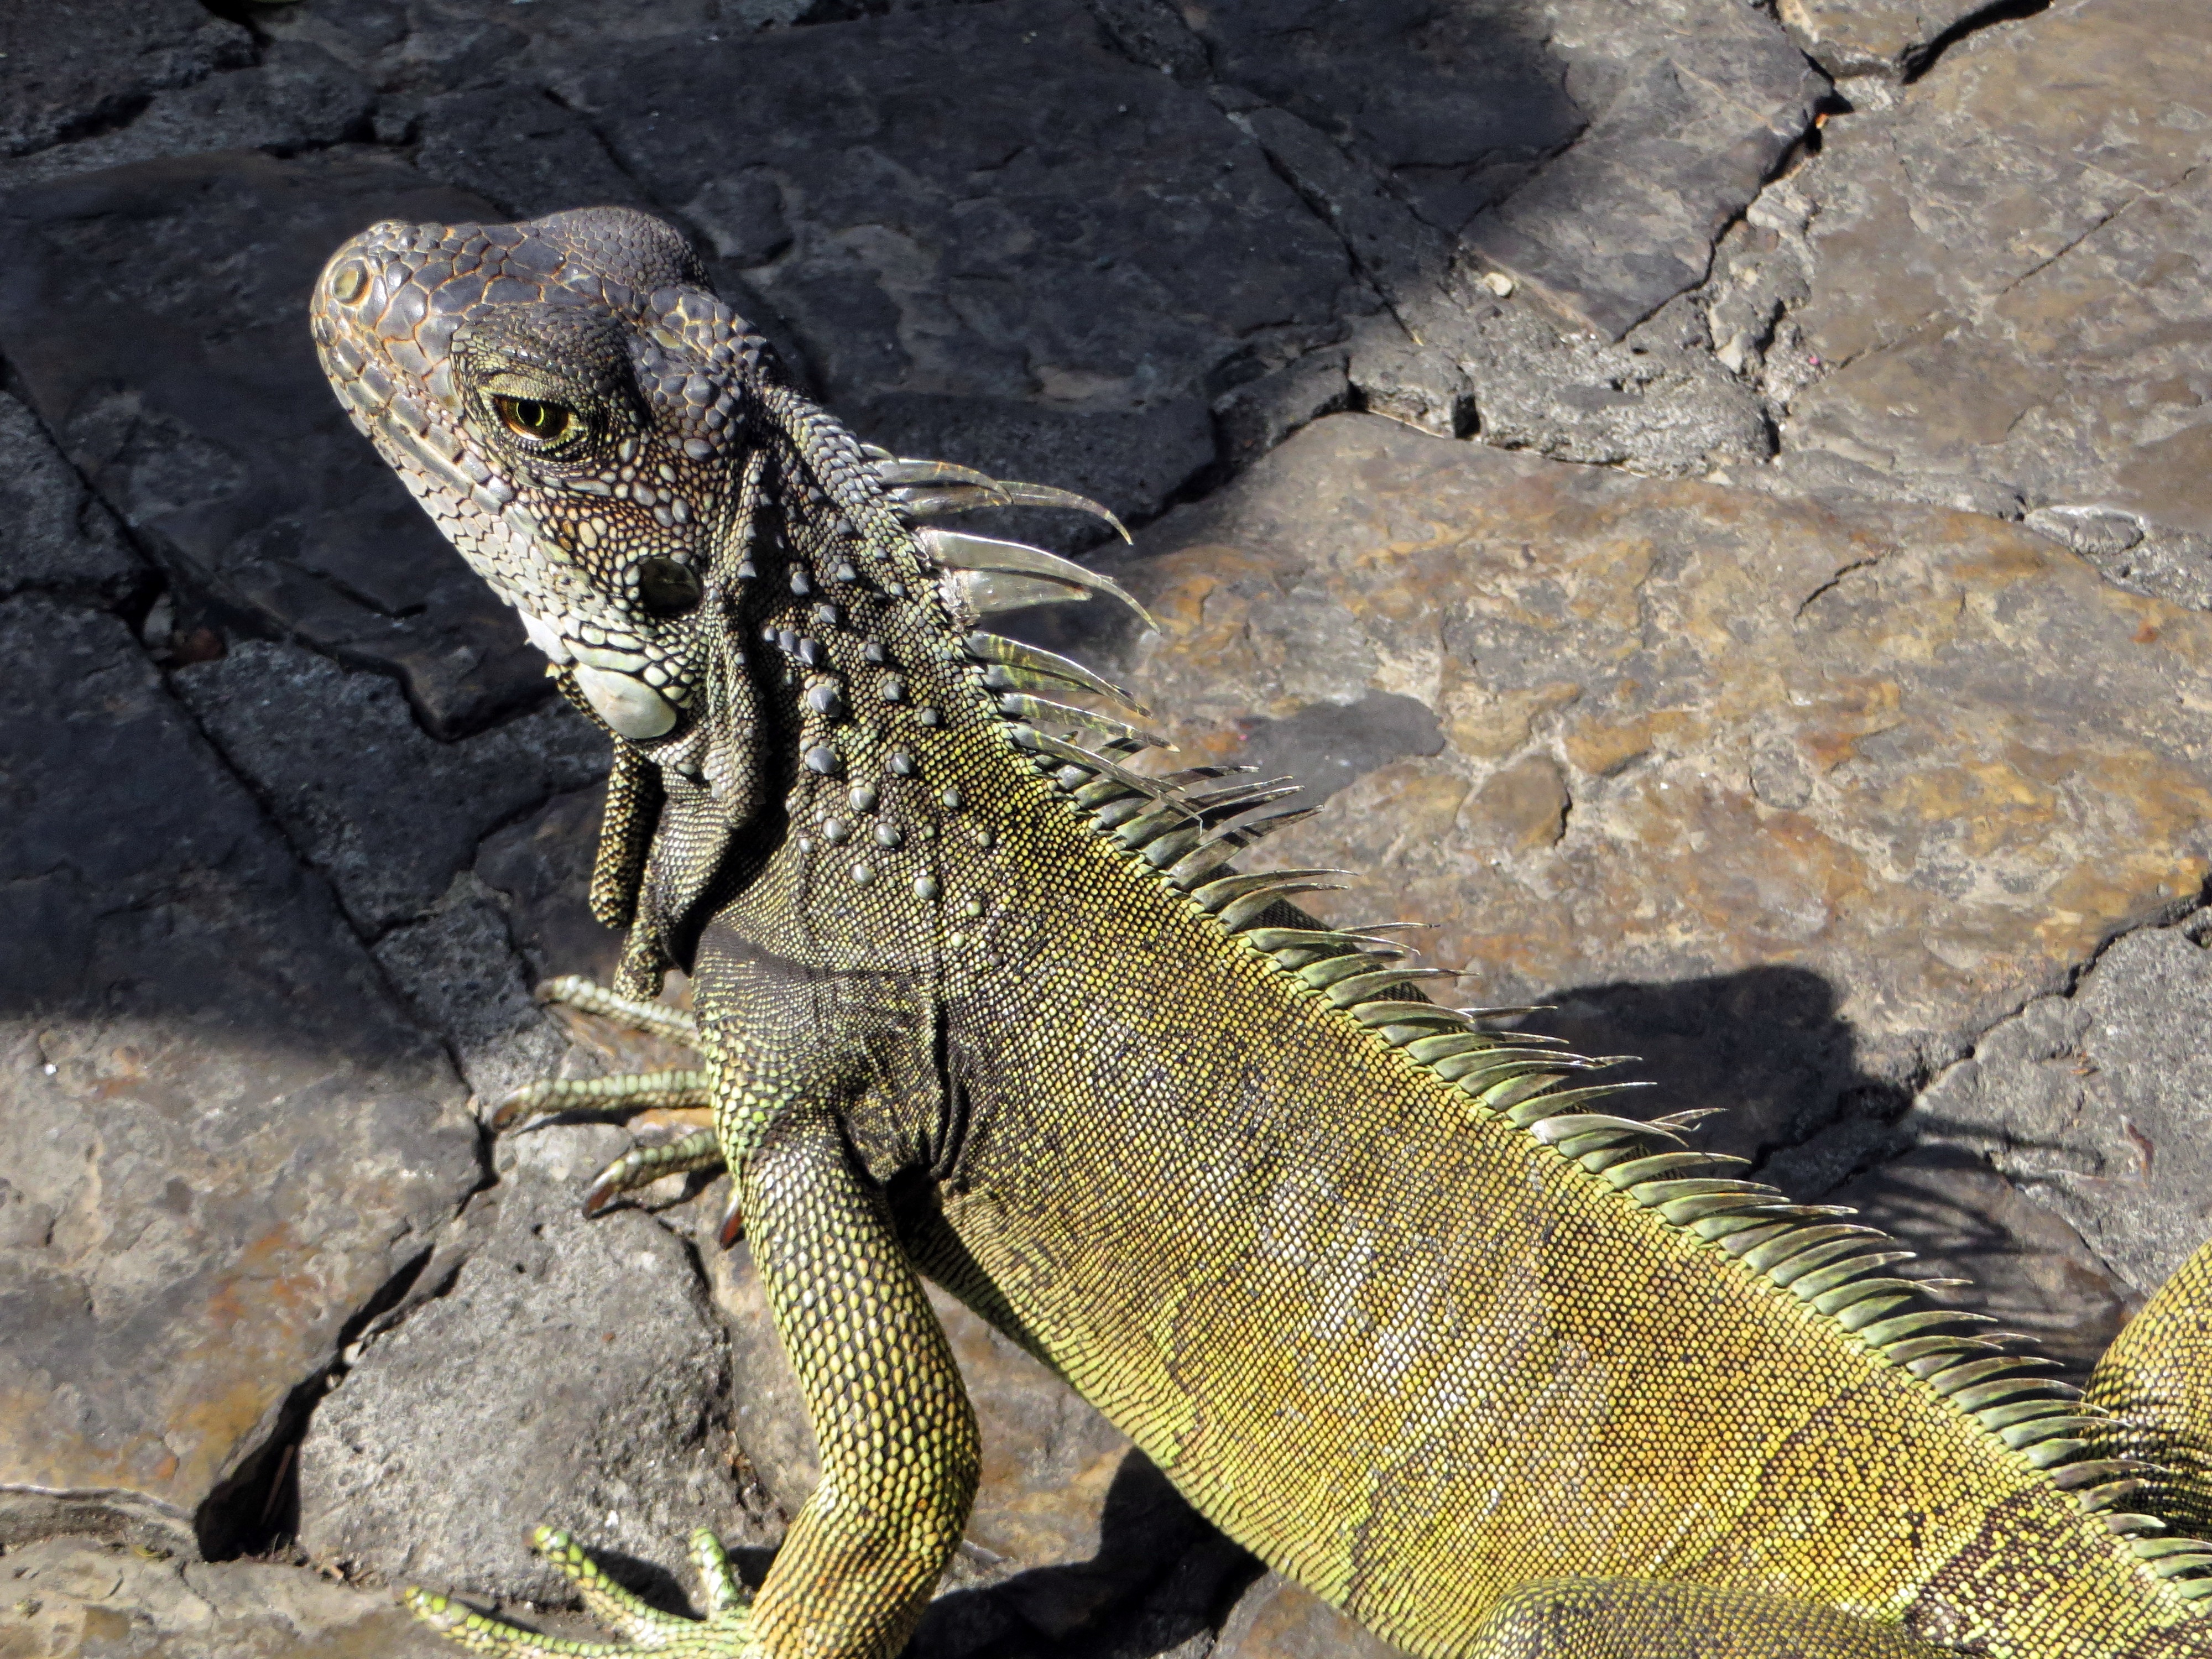
wildlife, green, reptile, iguana, fauna, lizard, crocodile, wild animal, vertebrate, scales, dinosaur, iguania, ecuador, crete, lacerta, agamidae, agama, american alligator, scaled reptile, lacertidae, nile crocodile